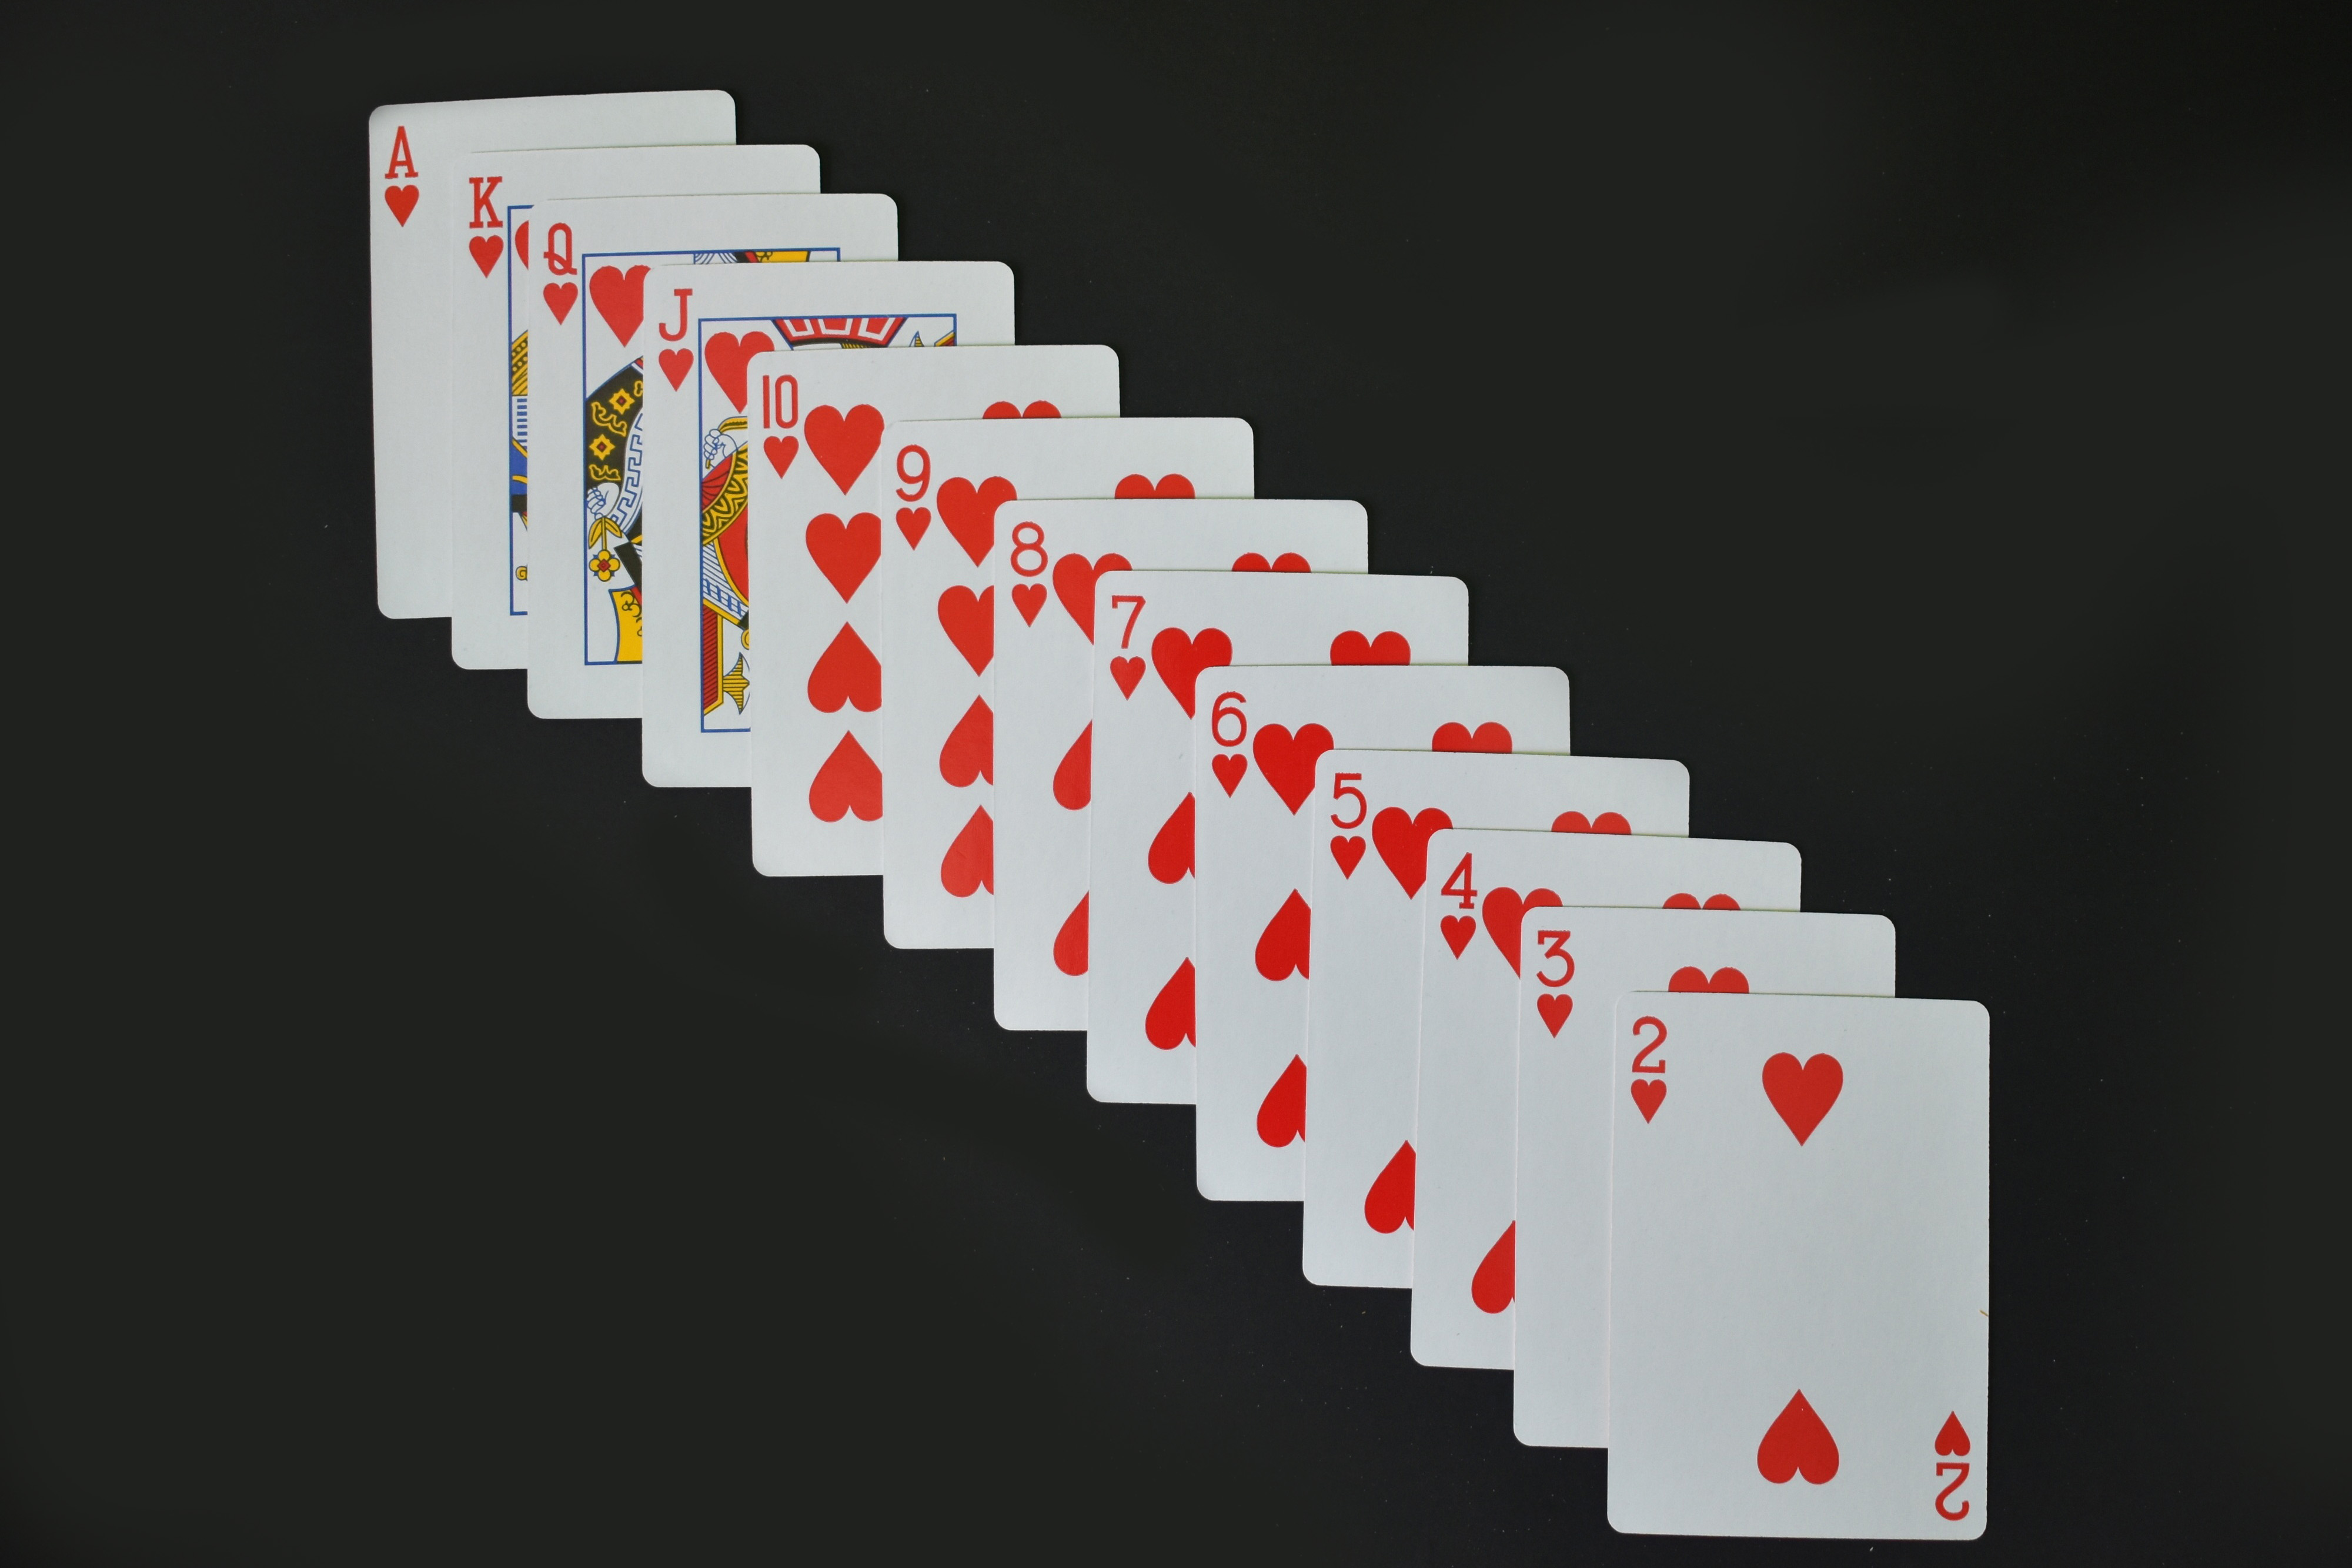
font, Material property, games, rectangle